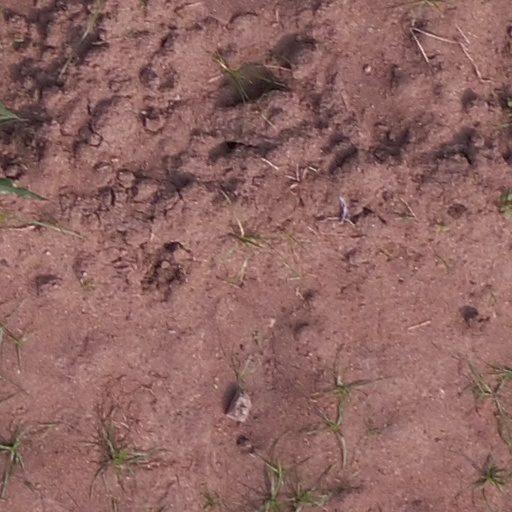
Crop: maize; corn